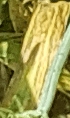
Label: Wheat___Yellow_Rust